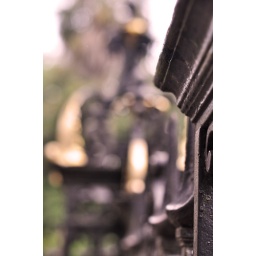
Gold leaf detail of a fence in Savannah with a palm tree bokeh.Happy Fence Friday!